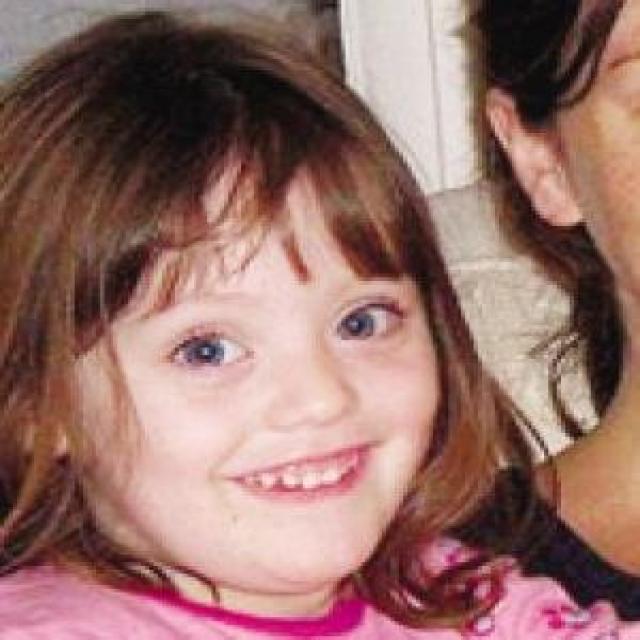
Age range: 0-12